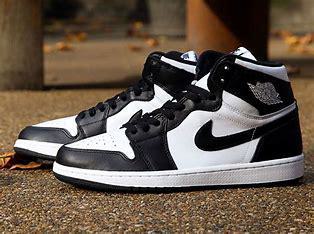
Brand: Jordan
Model: 1 Retro OG